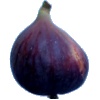
Label: Fig 1